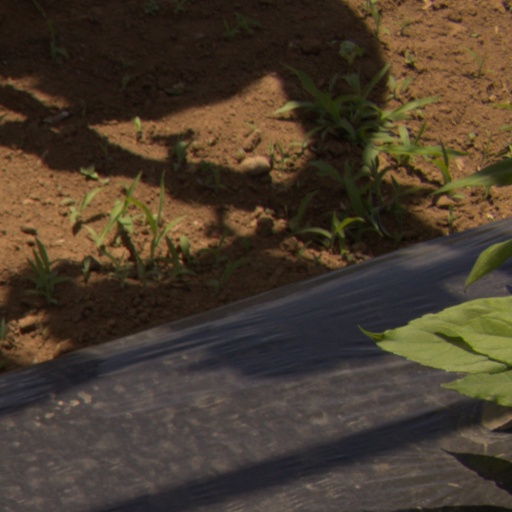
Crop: Jerusalem artichoke